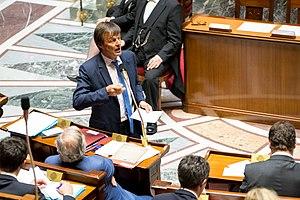
Nicolas Hulot [nikɔla ylo], né le 30 avril 1955 à Lille, est un journaliste, animateur et producteur de télévision, écrivain, homme d'affaires et homme politique français.